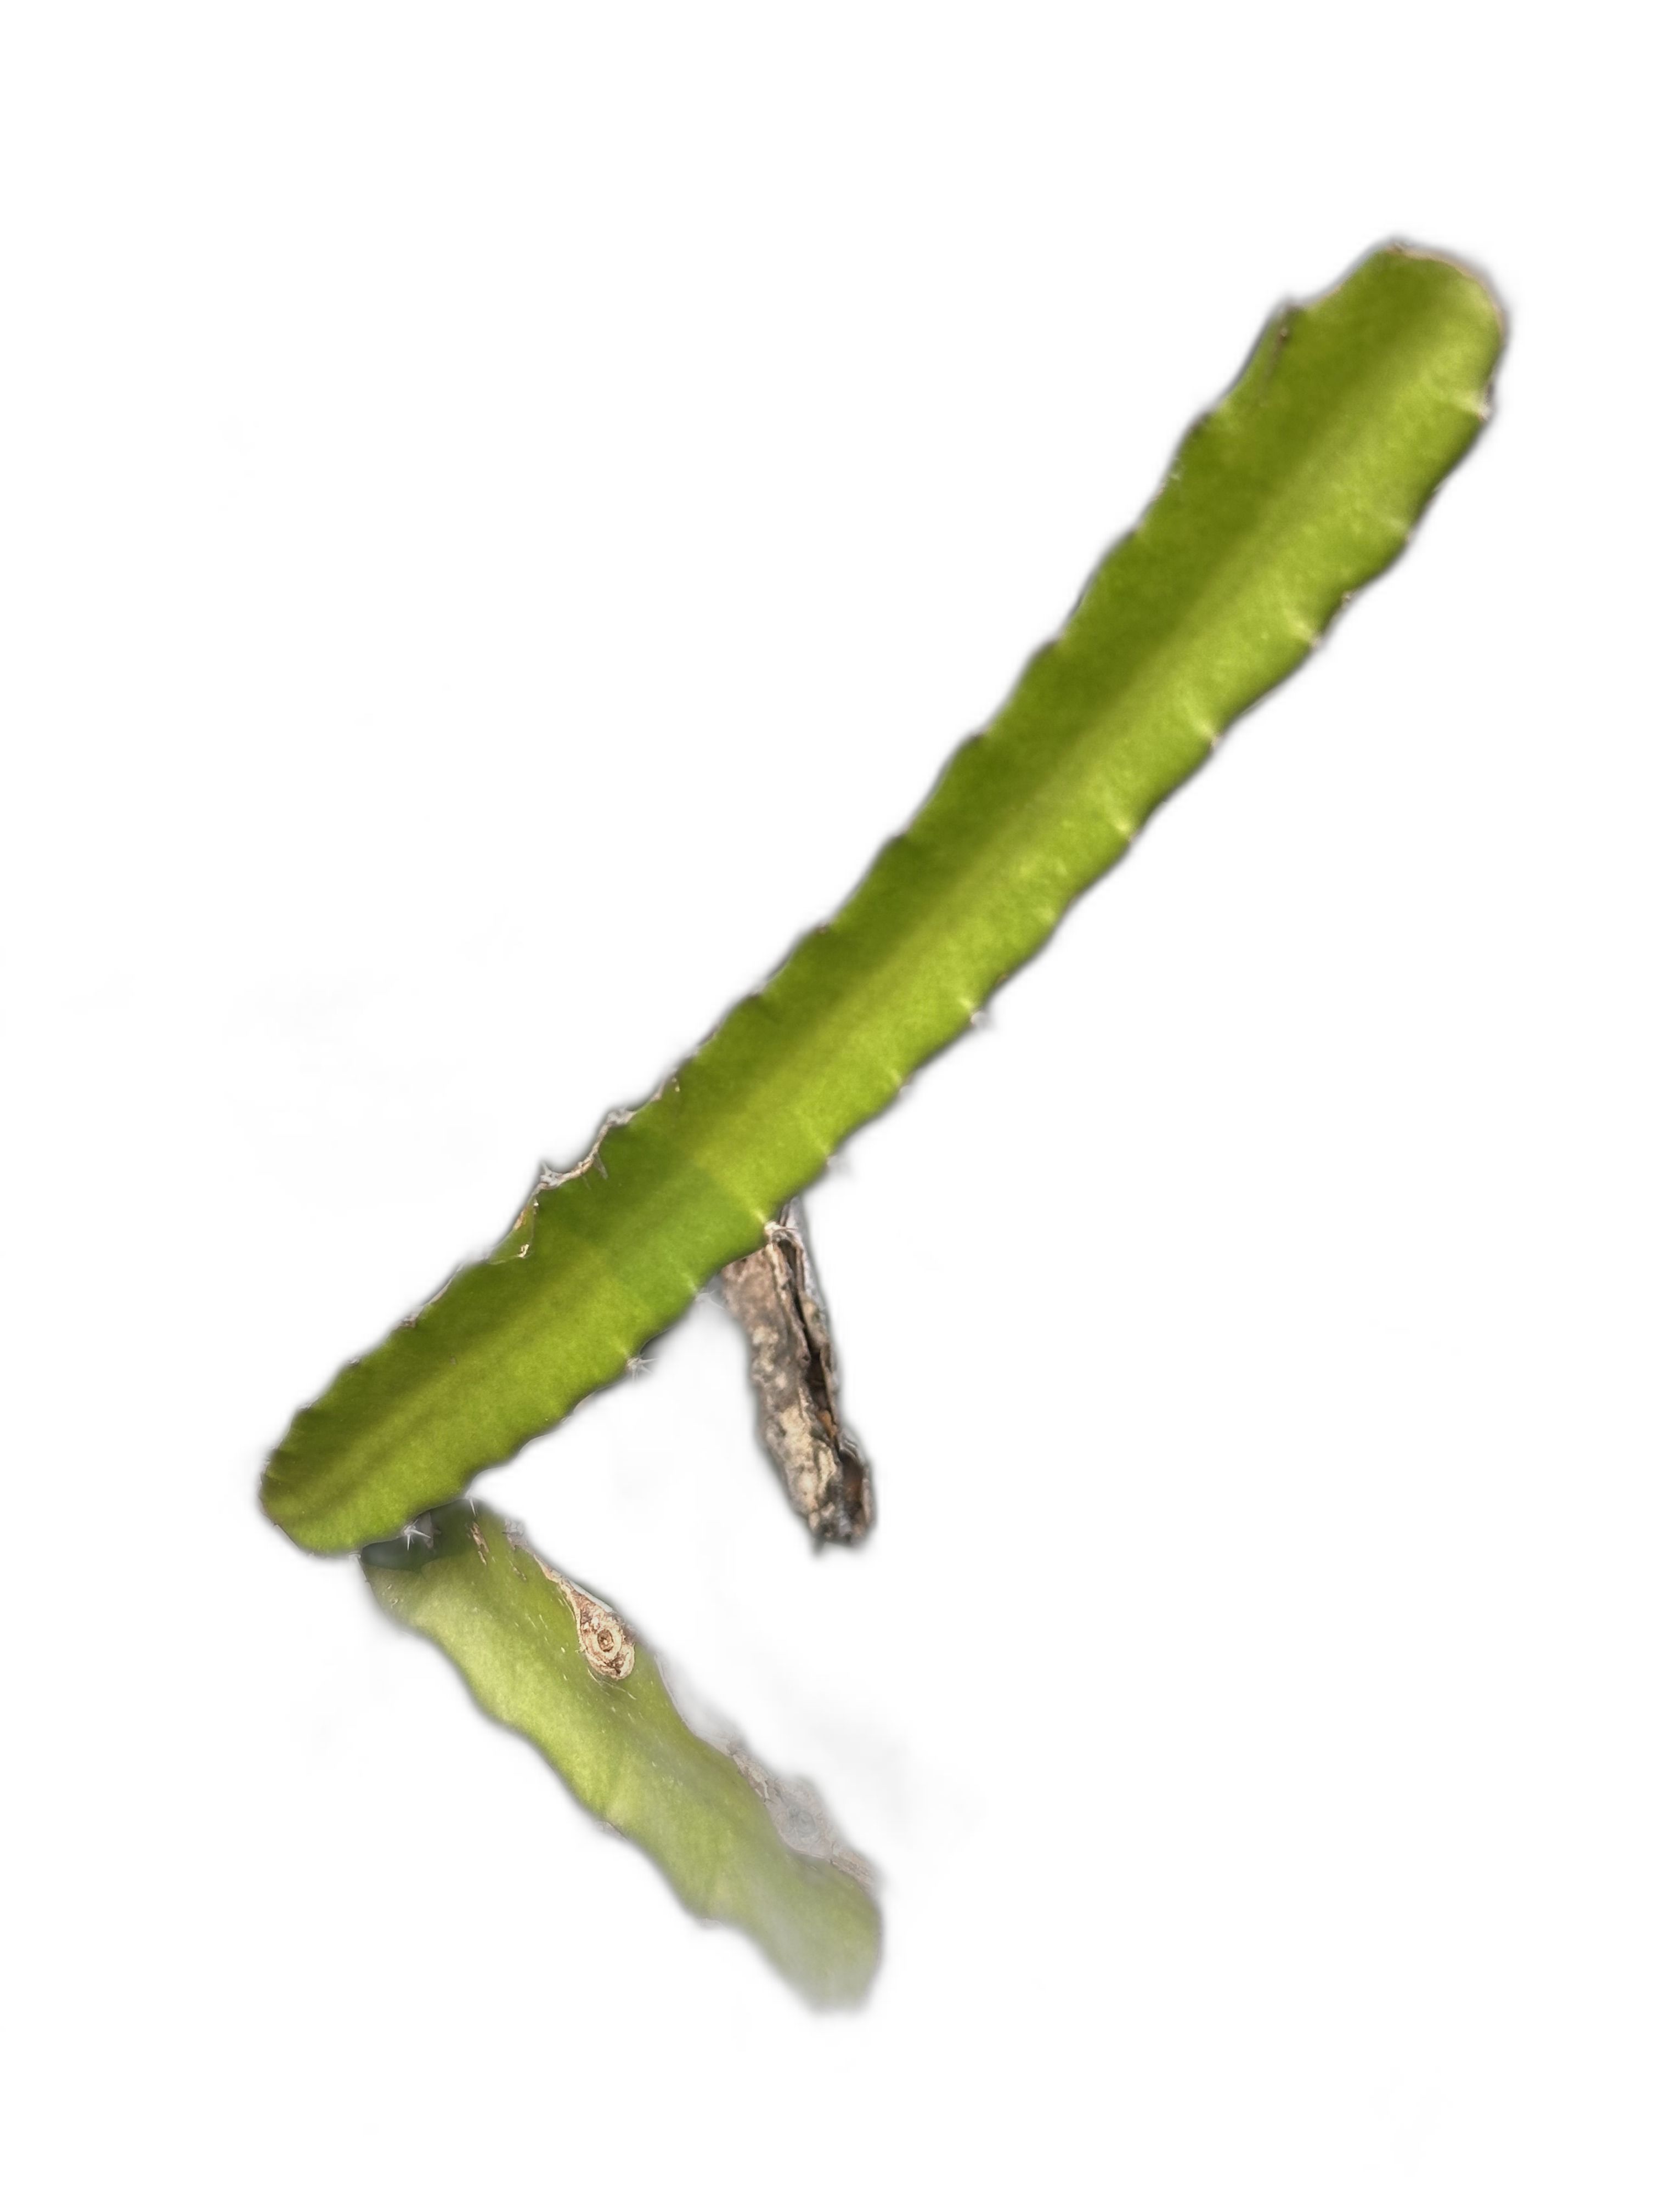
Label: Good leaf